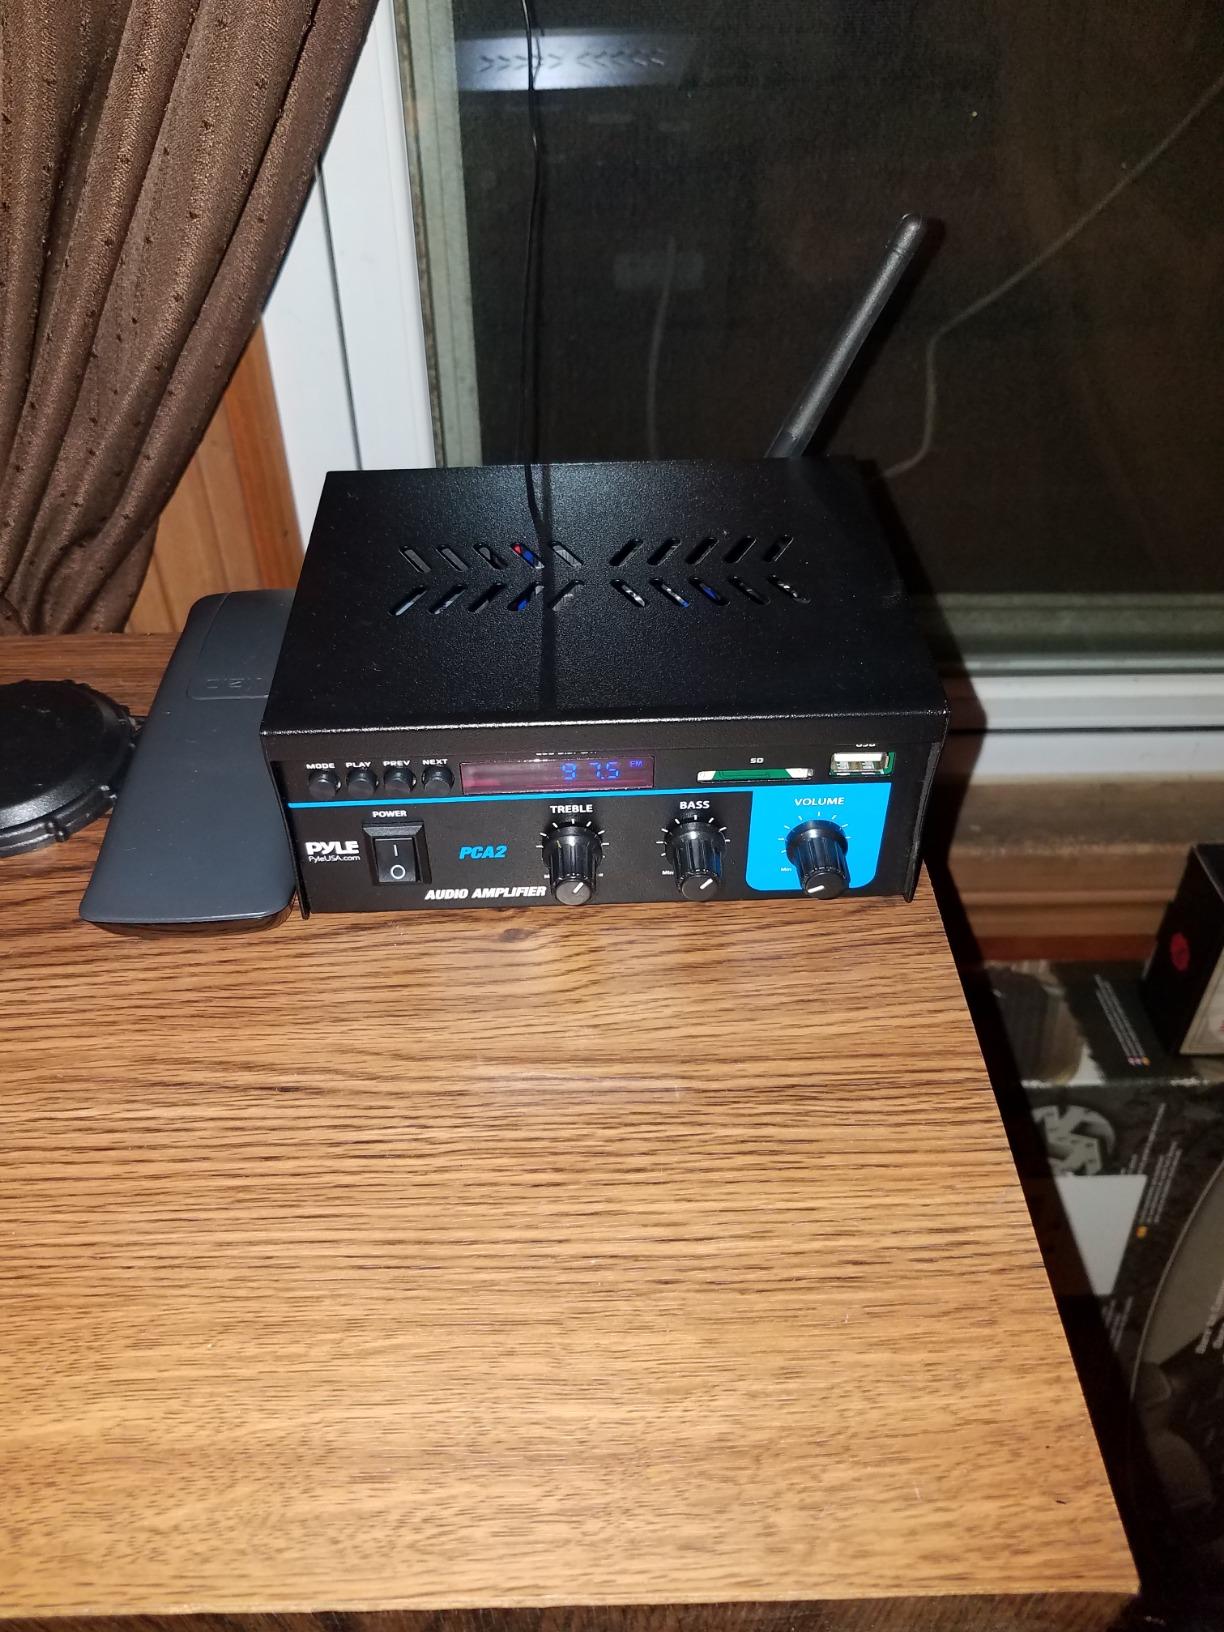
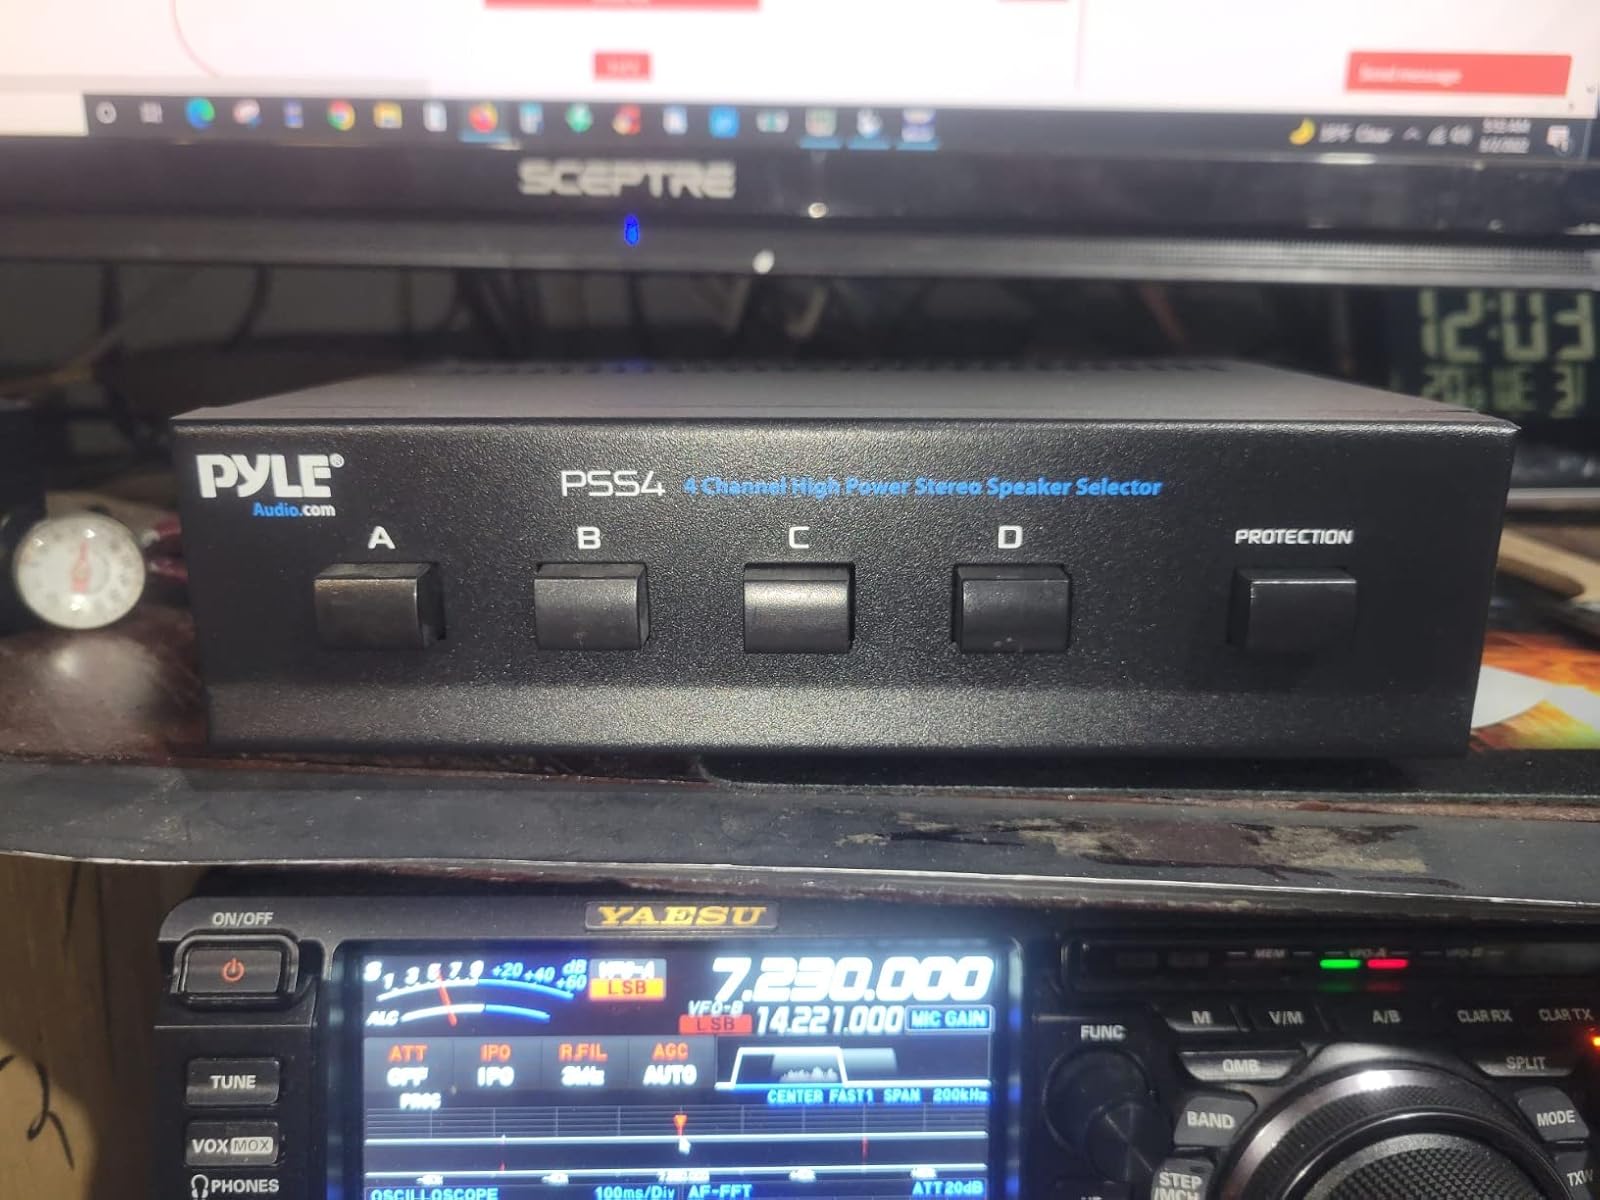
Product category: speaker
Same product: no